Pre-existence of Christ

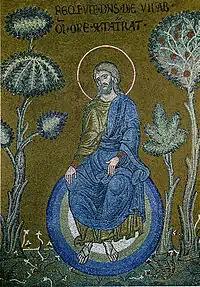

The pre-existence of Christ asserts the existence of Christ prior to his incarnation as Jesus. One of the relevant Bible passages is John 1 where, in the Trinitarian interpretation, Christ is identified with a pre-existent divine hypostasis (substantive reality) called the "Logos" (Koine Greek for "word"). There are nontrinitarian views that question the aspect of personal pre-existence, the aspect of divinity, or both.